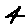
Label: 4